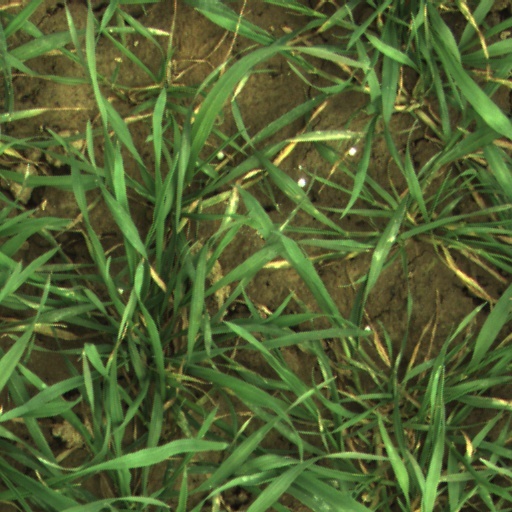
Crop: wheat